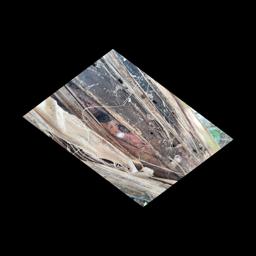
Label: BACTERIAL SOFT ROT